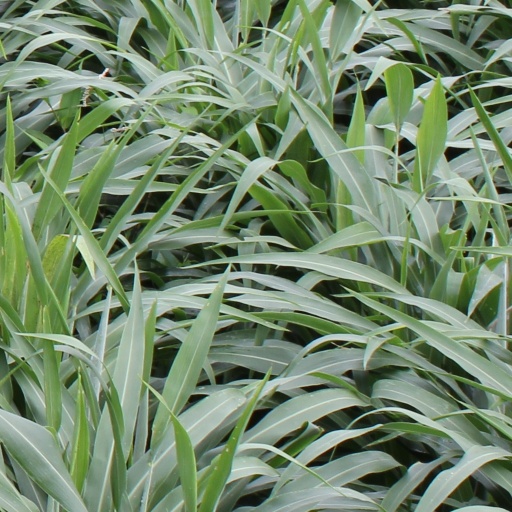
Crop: sorghum